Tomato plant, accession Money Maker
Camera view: horizontal (90 deg, fisheye); turntable rotation: 240 degrees
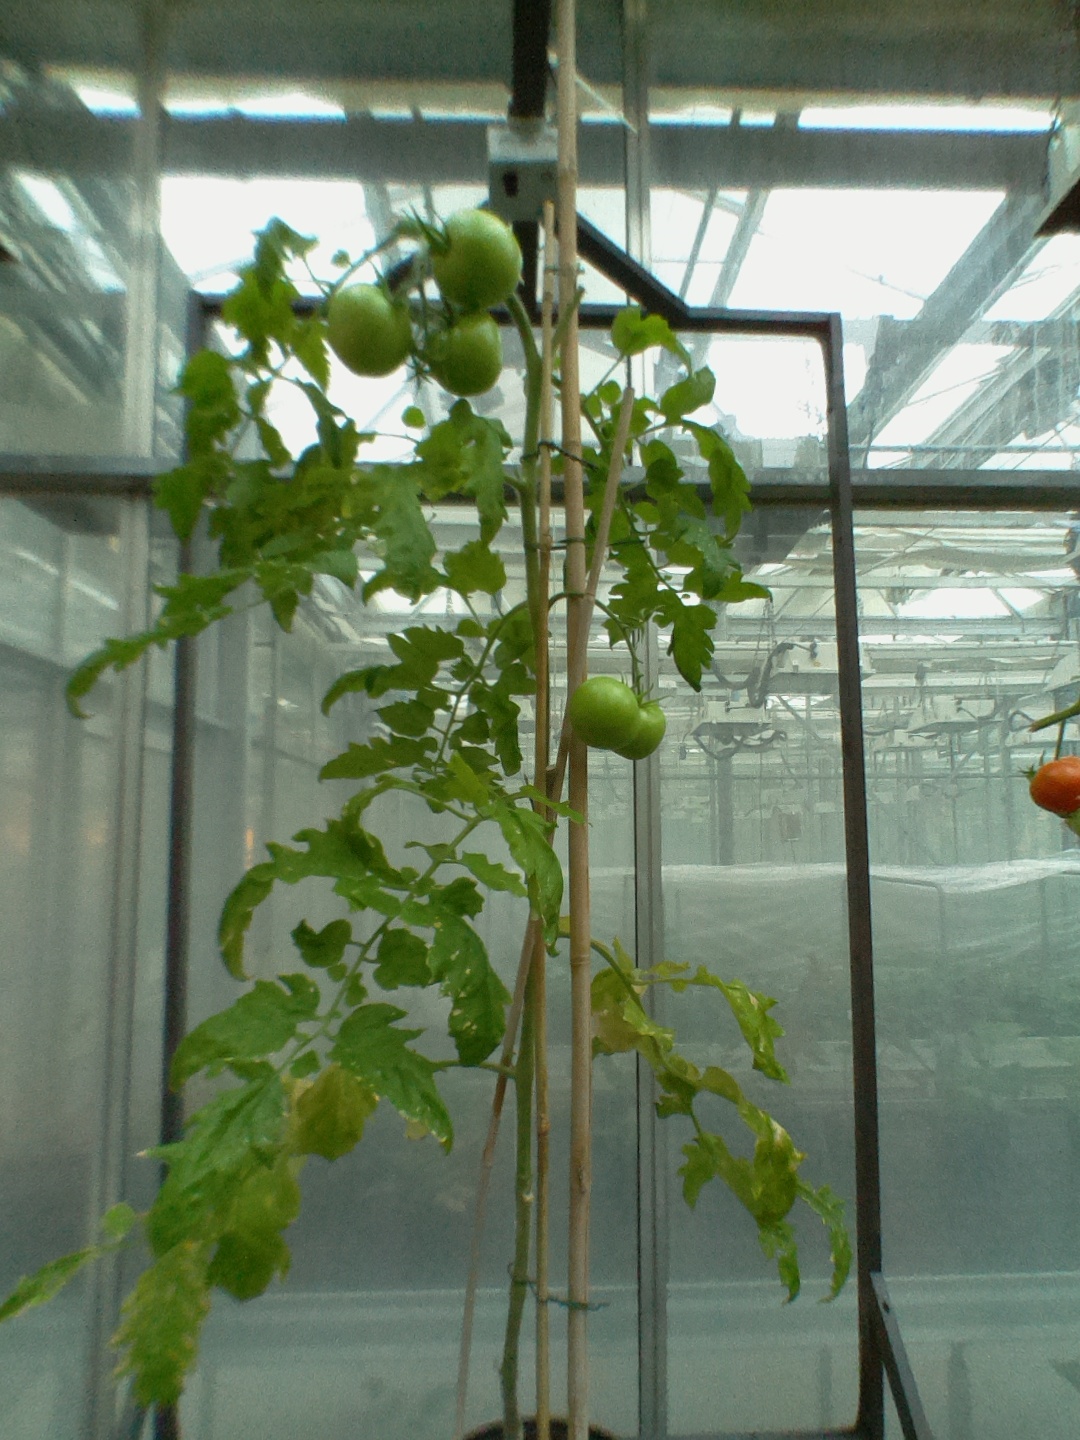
BBCH growth stage 79: 90% -100% of final fruit size